Jinx (G.I. Joe)

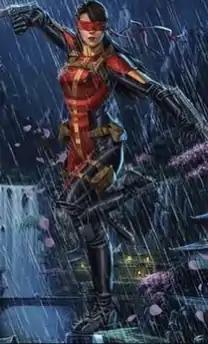
"G.I. Joe: Battleground" card illustration of Jinx, based on her 2013 exclusive action figure.

Jinx was first released as an action figure in the 1987 edition of the G.I. Joe: A Real American Hero toyline. Like many of the female G.I. Joe characters, Jinx has had a relatively small number of action figures produced. As of 2011, she has had one 3 3/4-inch figure named Jinx, and two 3 3/4-inch figures named "Agent Jinx". The first of these was released in 2003 as a member of Tiger Force, and the second ("Covert Infiltration Specialist") released in 2004 actually reveals her face, but her real name is still classified.